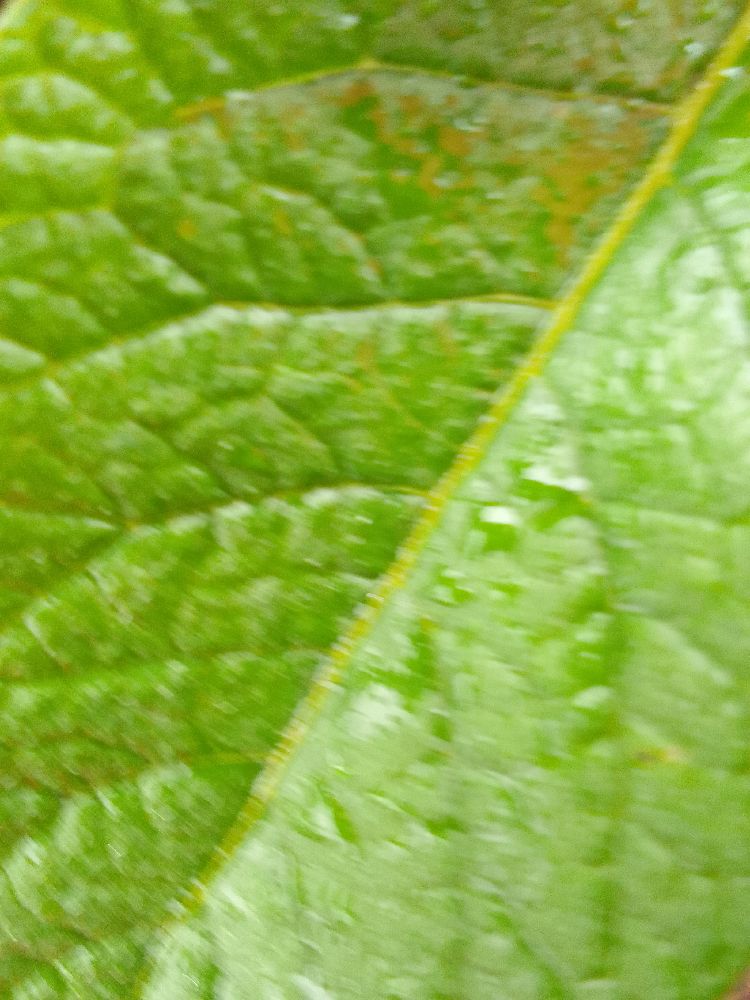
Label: Healthy